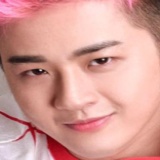
ca sĩ Thanh Duy